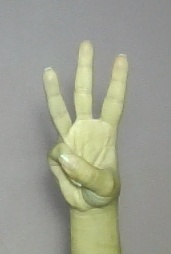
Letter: thaa